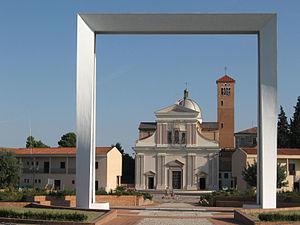
Cette liste recense les basiliques des Abruzzes, Italie.